Northampton, Massachusetts

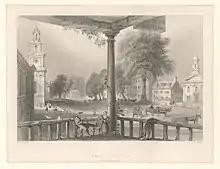
"Northampton (Massachusetts)", <a href="https%3A//commons.wikimedia.org/wiki/File%3ANorthampton_%28Massachusetts%29_%28NYPL_b12610608-421421%29.jpg">New York Public Library

Northampton was known as "Norwottuck", or "Nonotuck", meaning "the midst of the river", named by its original Pocumtuc inhabitants. According to various accounts, Northampton was given its present name by John A. King (1629–1703), one of the first white settlers in Northampton, or possibly in King's honor, since it is supposed that he came to Massachusetts from Northampton, England, his birthplace.